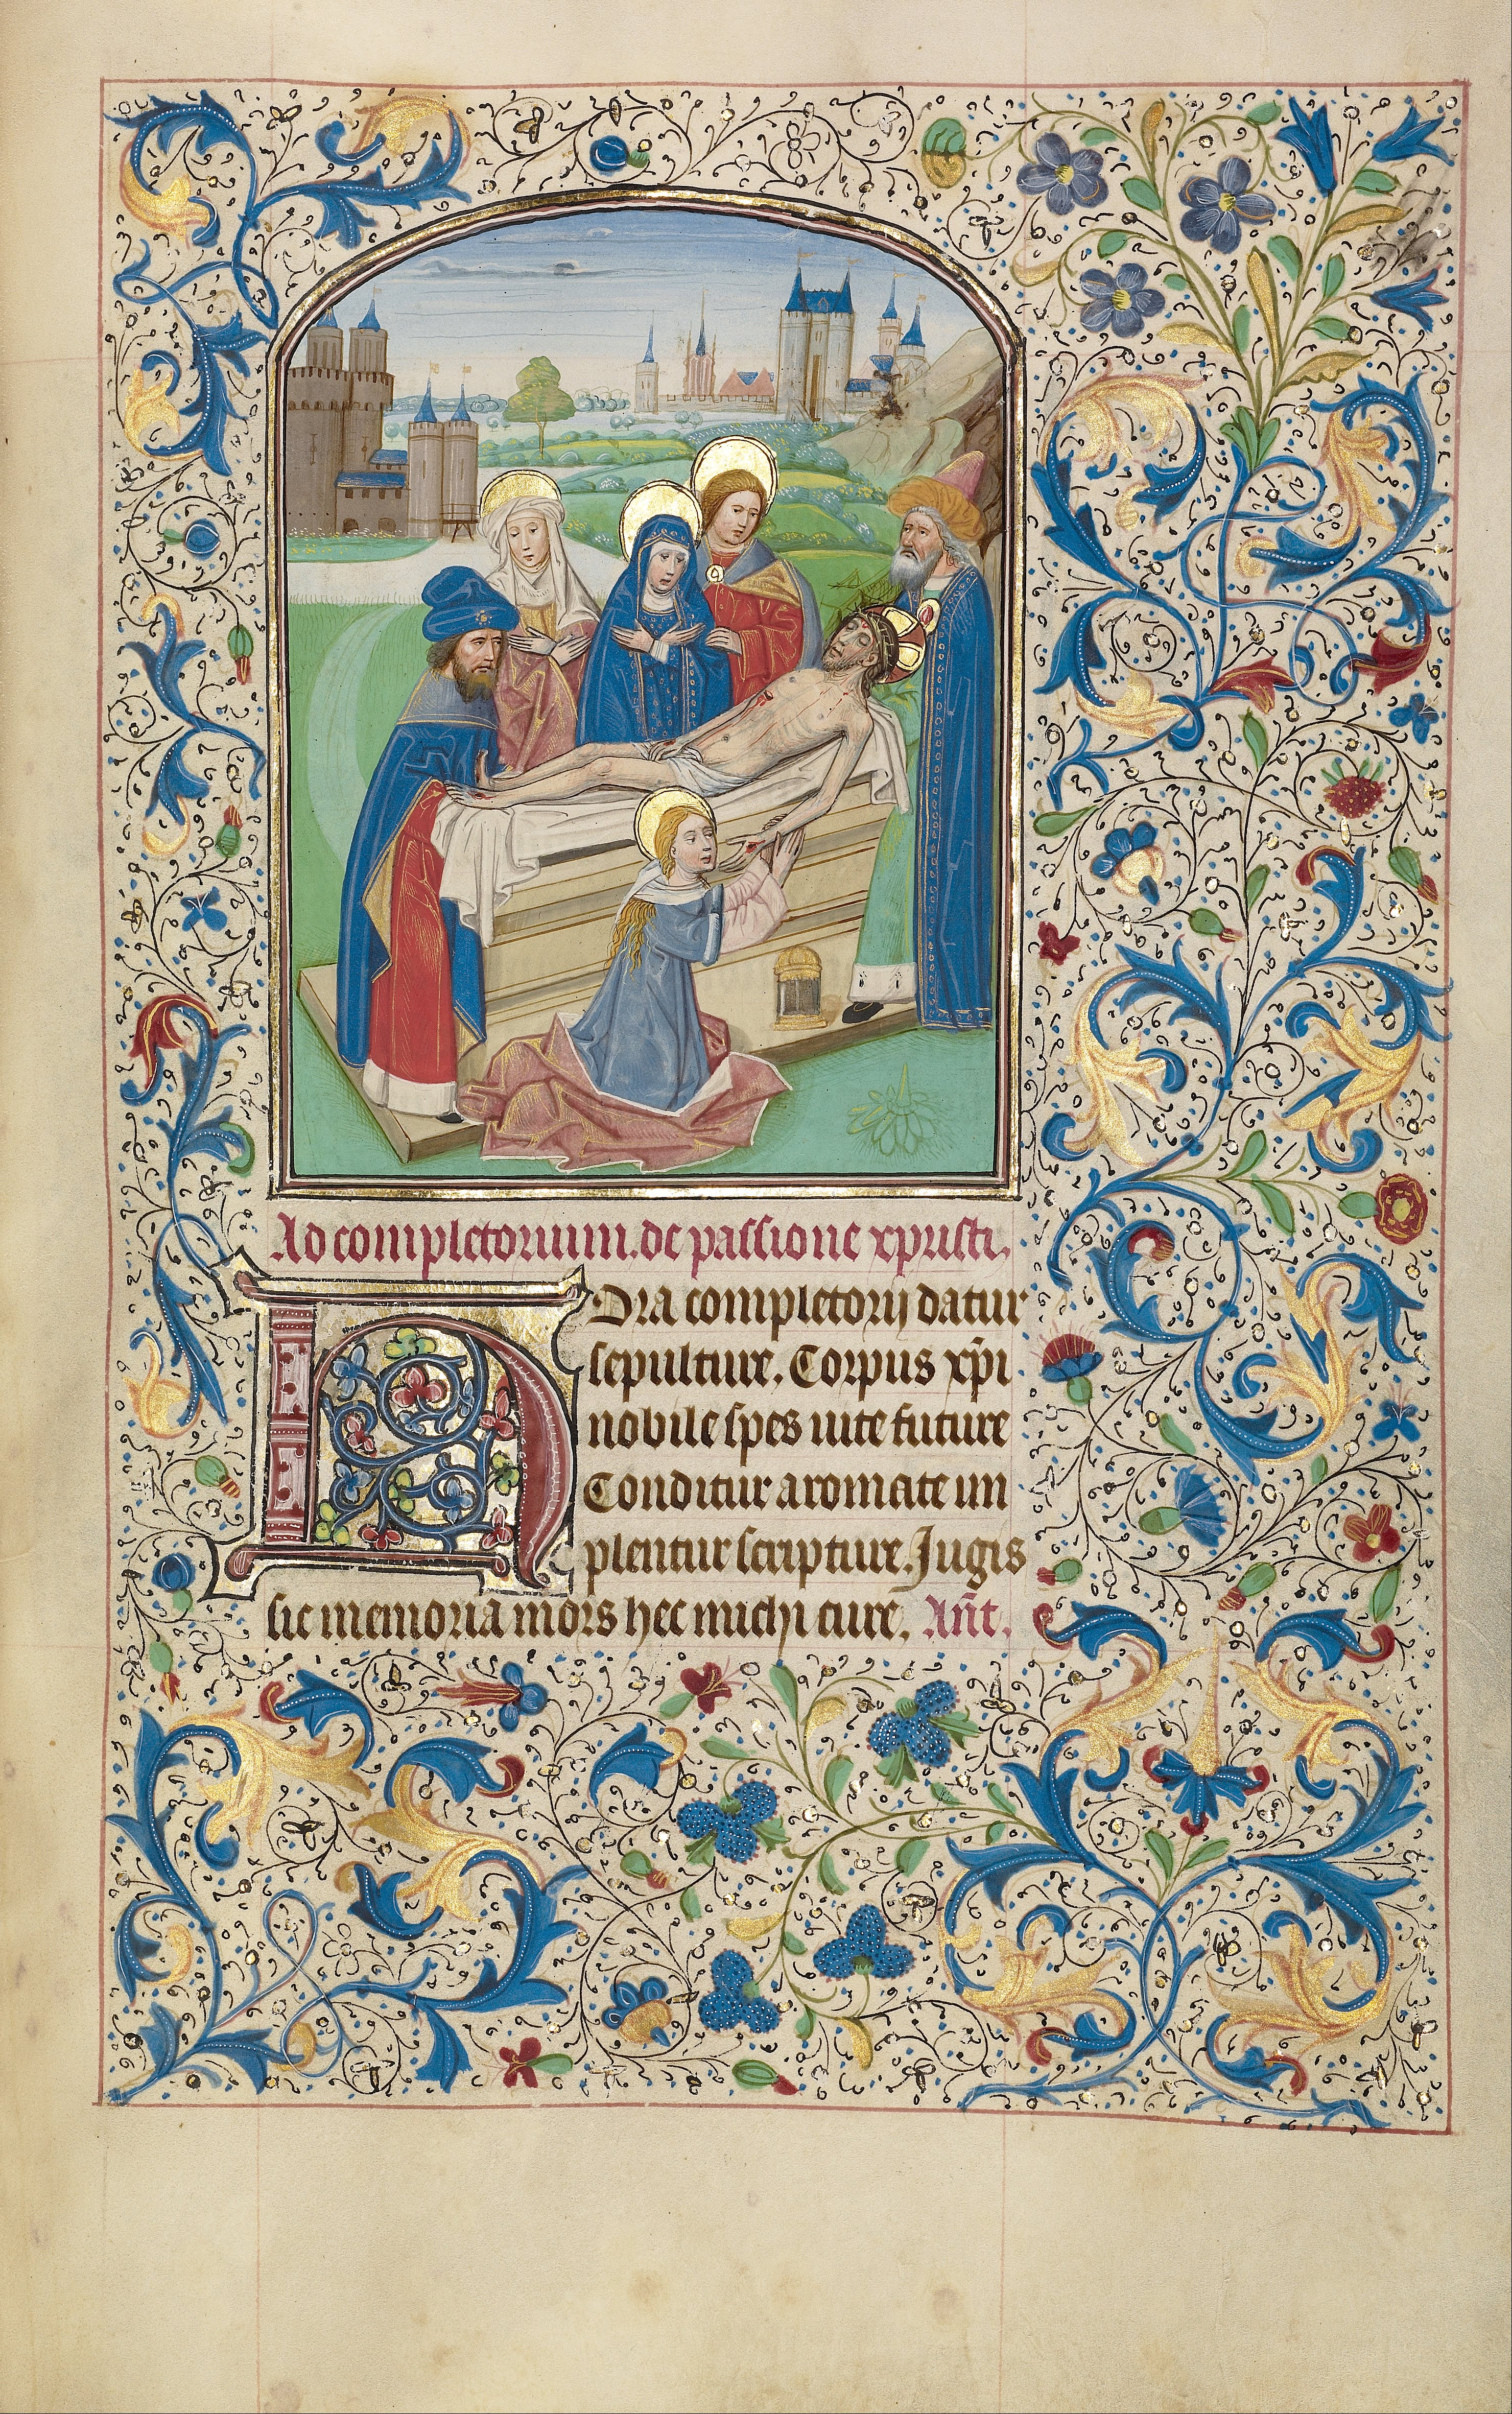
pattern, material, miniature, textile, art, publicdomain, drawing, illustration, design, decorative, symbolism, dutch, visual, flemish, manuscript, iconography, illuminatedmanuscript, willemvrelant, tapestry, needlework